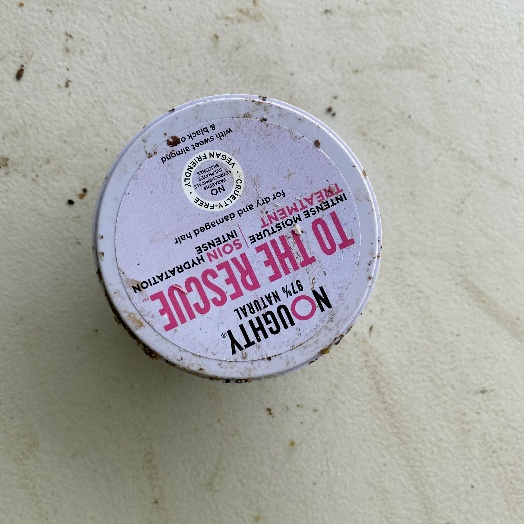
Label: Metal